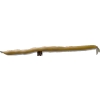
Label: bean_pod